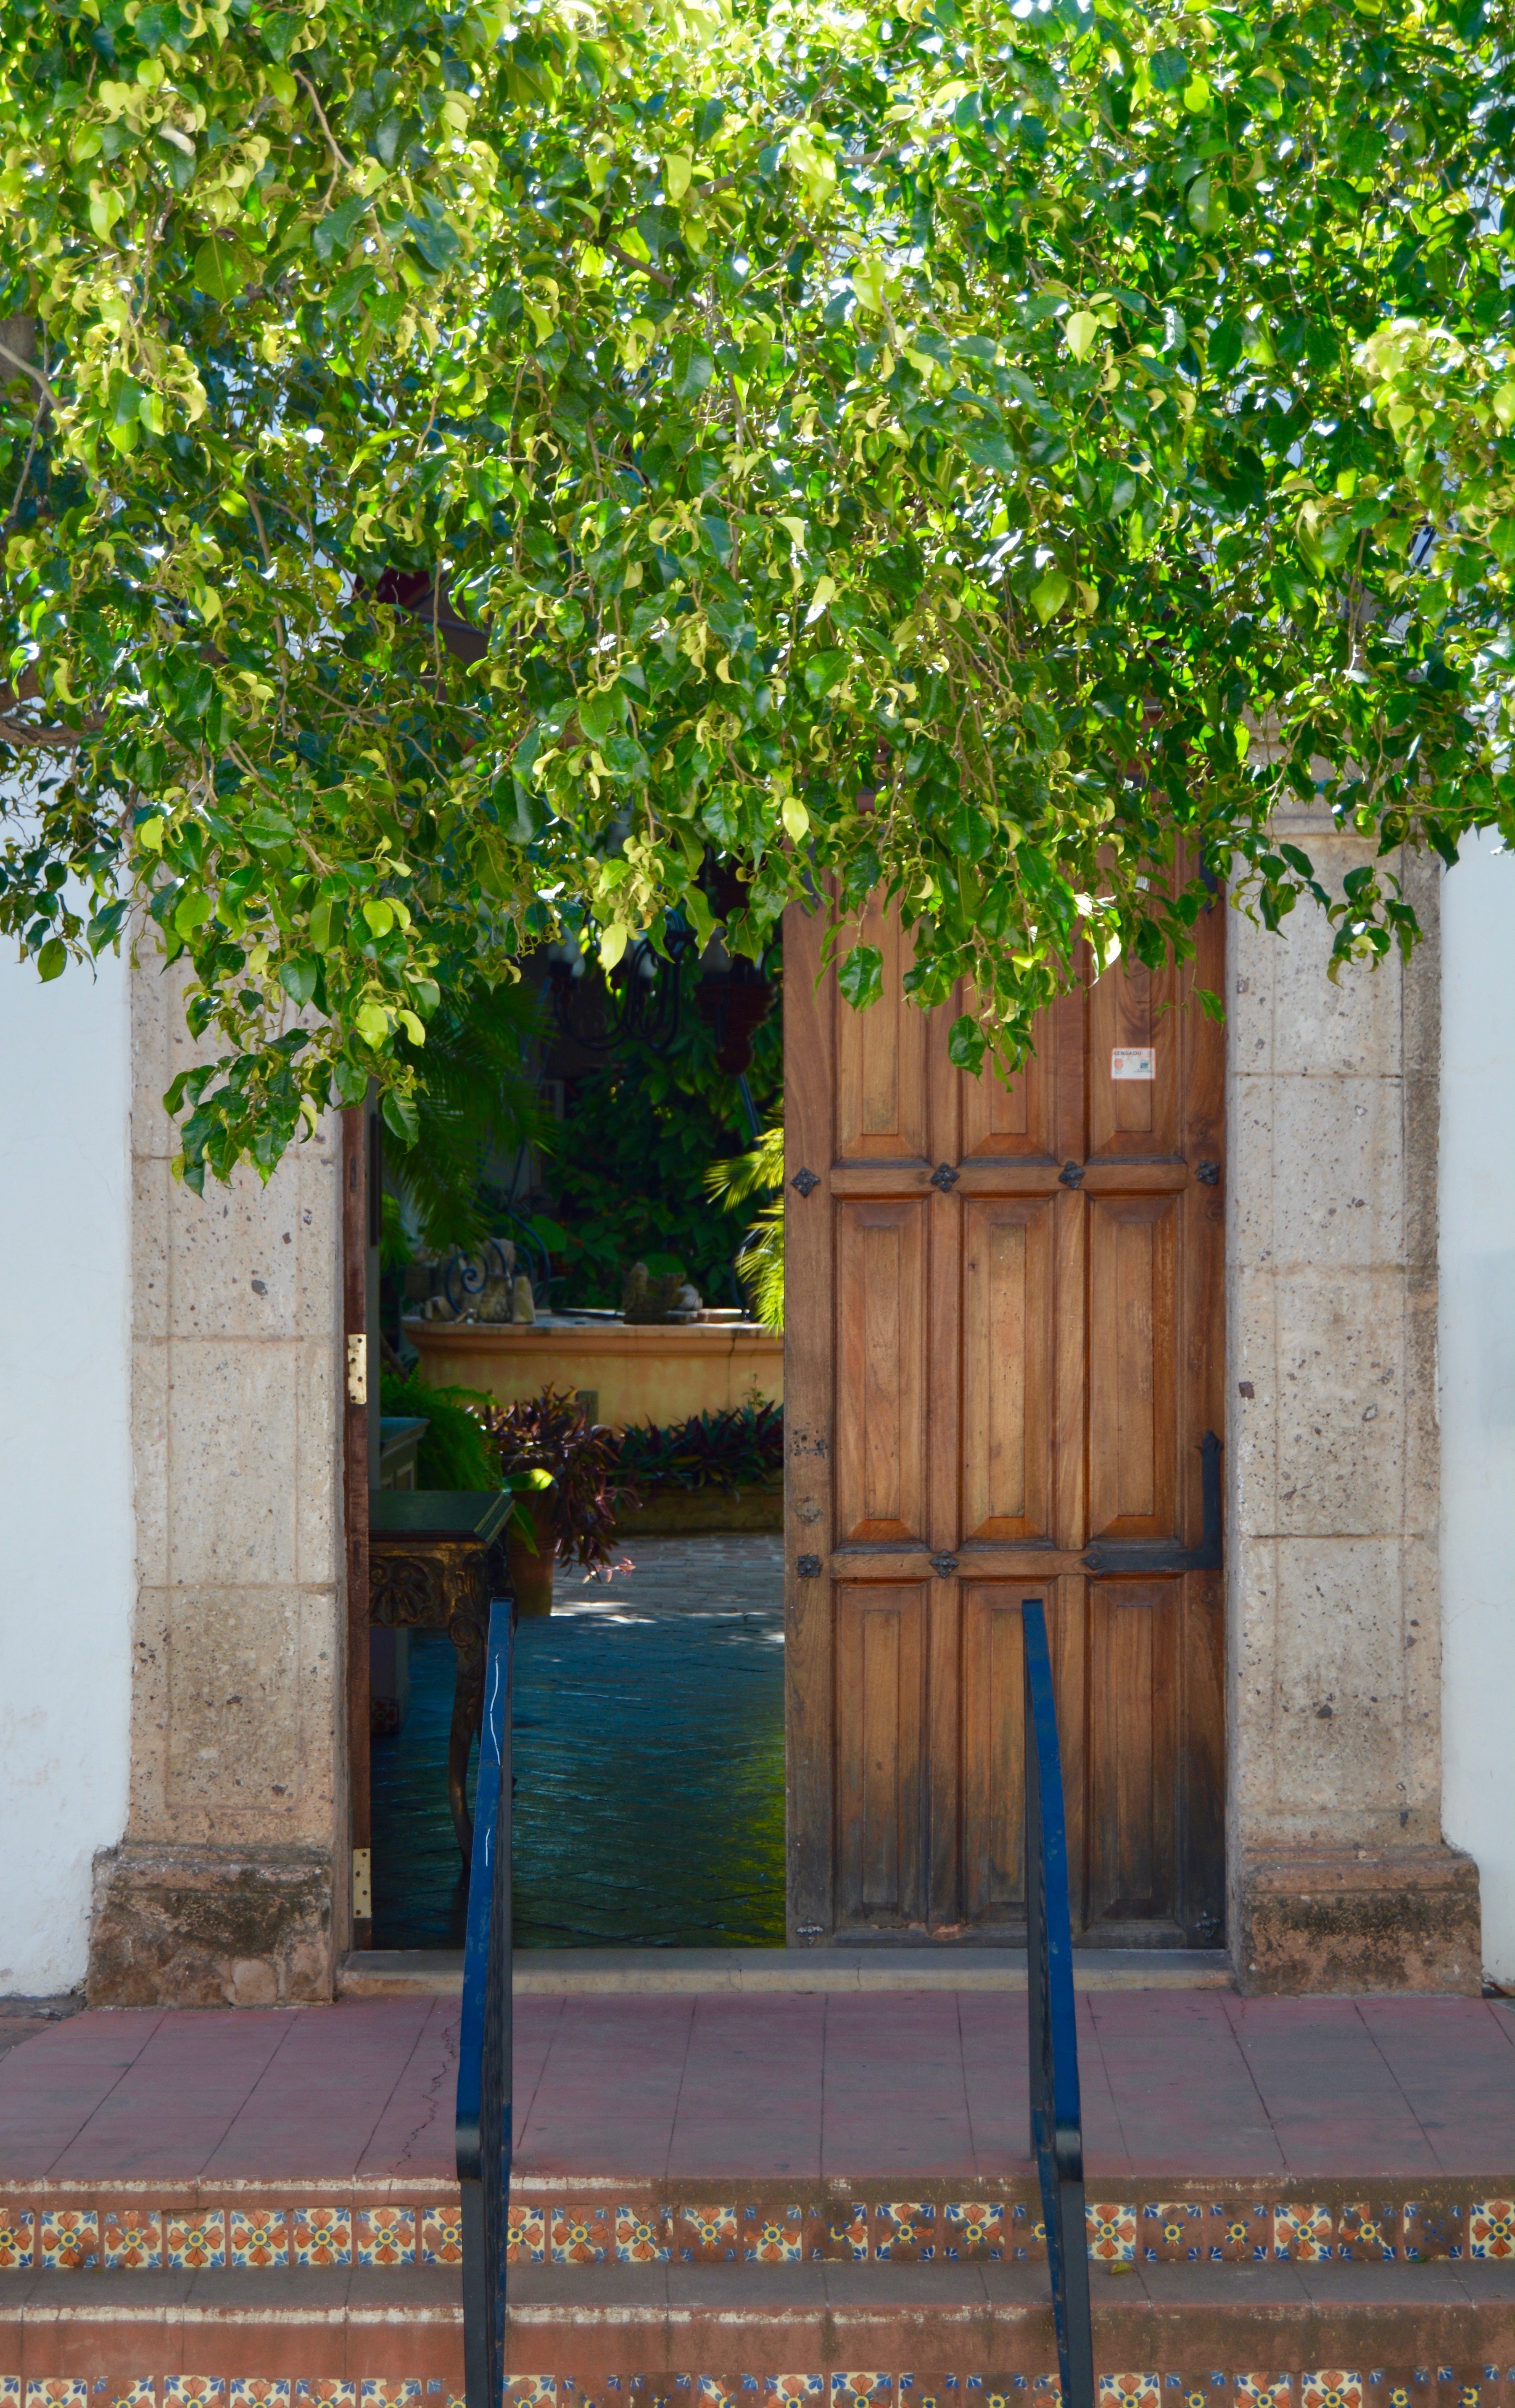
tree, open, plant, flower, facade, door, mexico, input, colonial, poplars, woody plant